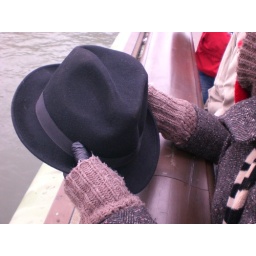
We found that hat on the ground in a Paris boulevard.